Yoshinoya

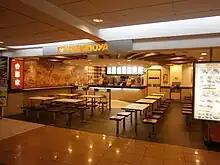
Yoshinoya in Singapore

In October 1993, Yoshinoya signed a franchise contract with a leading Indonesian company. The first Indonesian branch opened at Pondok Indah Mall, South Jakarta. However, it operated until July 1998.